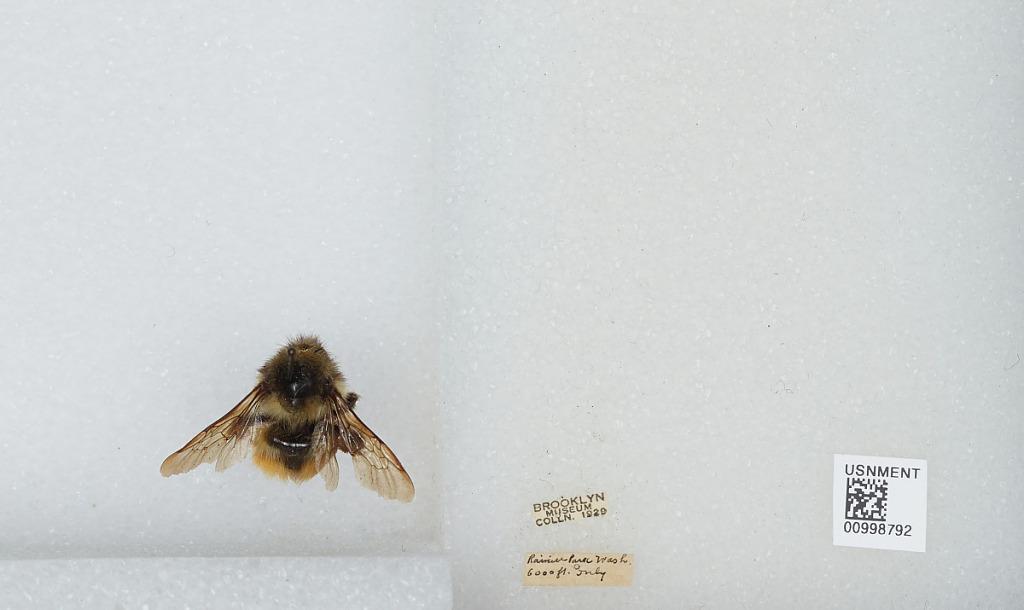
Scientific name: Bombus (Pyrobombus) melanopygus Nylander
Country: United States
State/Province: Washington
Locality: Rainier Park
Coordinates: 46.85, -121.75